Genocides in history (World War I through World War II)

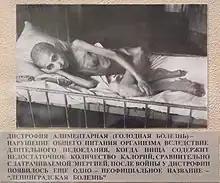
A victim of starvation in besieged Leningrad in 1941

There were about eight to ten million Jews in the territories controlled directly or indirectly by Germany (the uncertainty arises from the lack of knowledge about how many Jews there were in the Soviet Union). The six million murdered in the Holocaust thus represent 60 to 75 percent of these Jews. Of Poland's 3.3 million Jews, about 90 percent were murdered. The same proportion were murdered in Latvia and Lithuania, but most of Estonia's Jews were evacuated in time. Of the 750,000 Jews in Germany and Austria in 1933, only about a quarter survived. Although many German Jews emigrated before 1939, the majority of these fled to Czechoslovakia, France or the Netherlands, from where they were later deported and murdered.